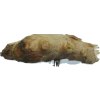
Label: ginger